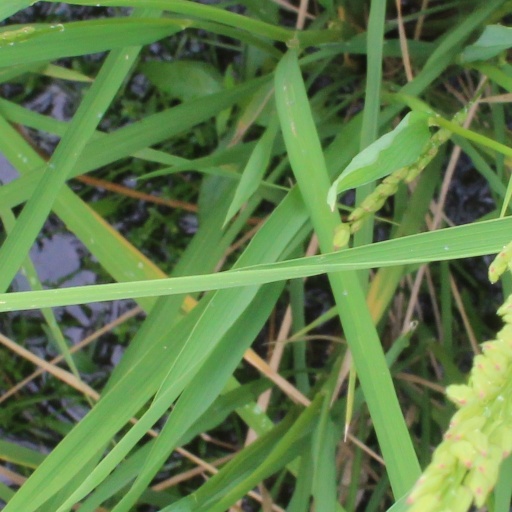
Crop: rice